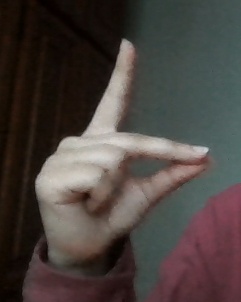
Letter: ta